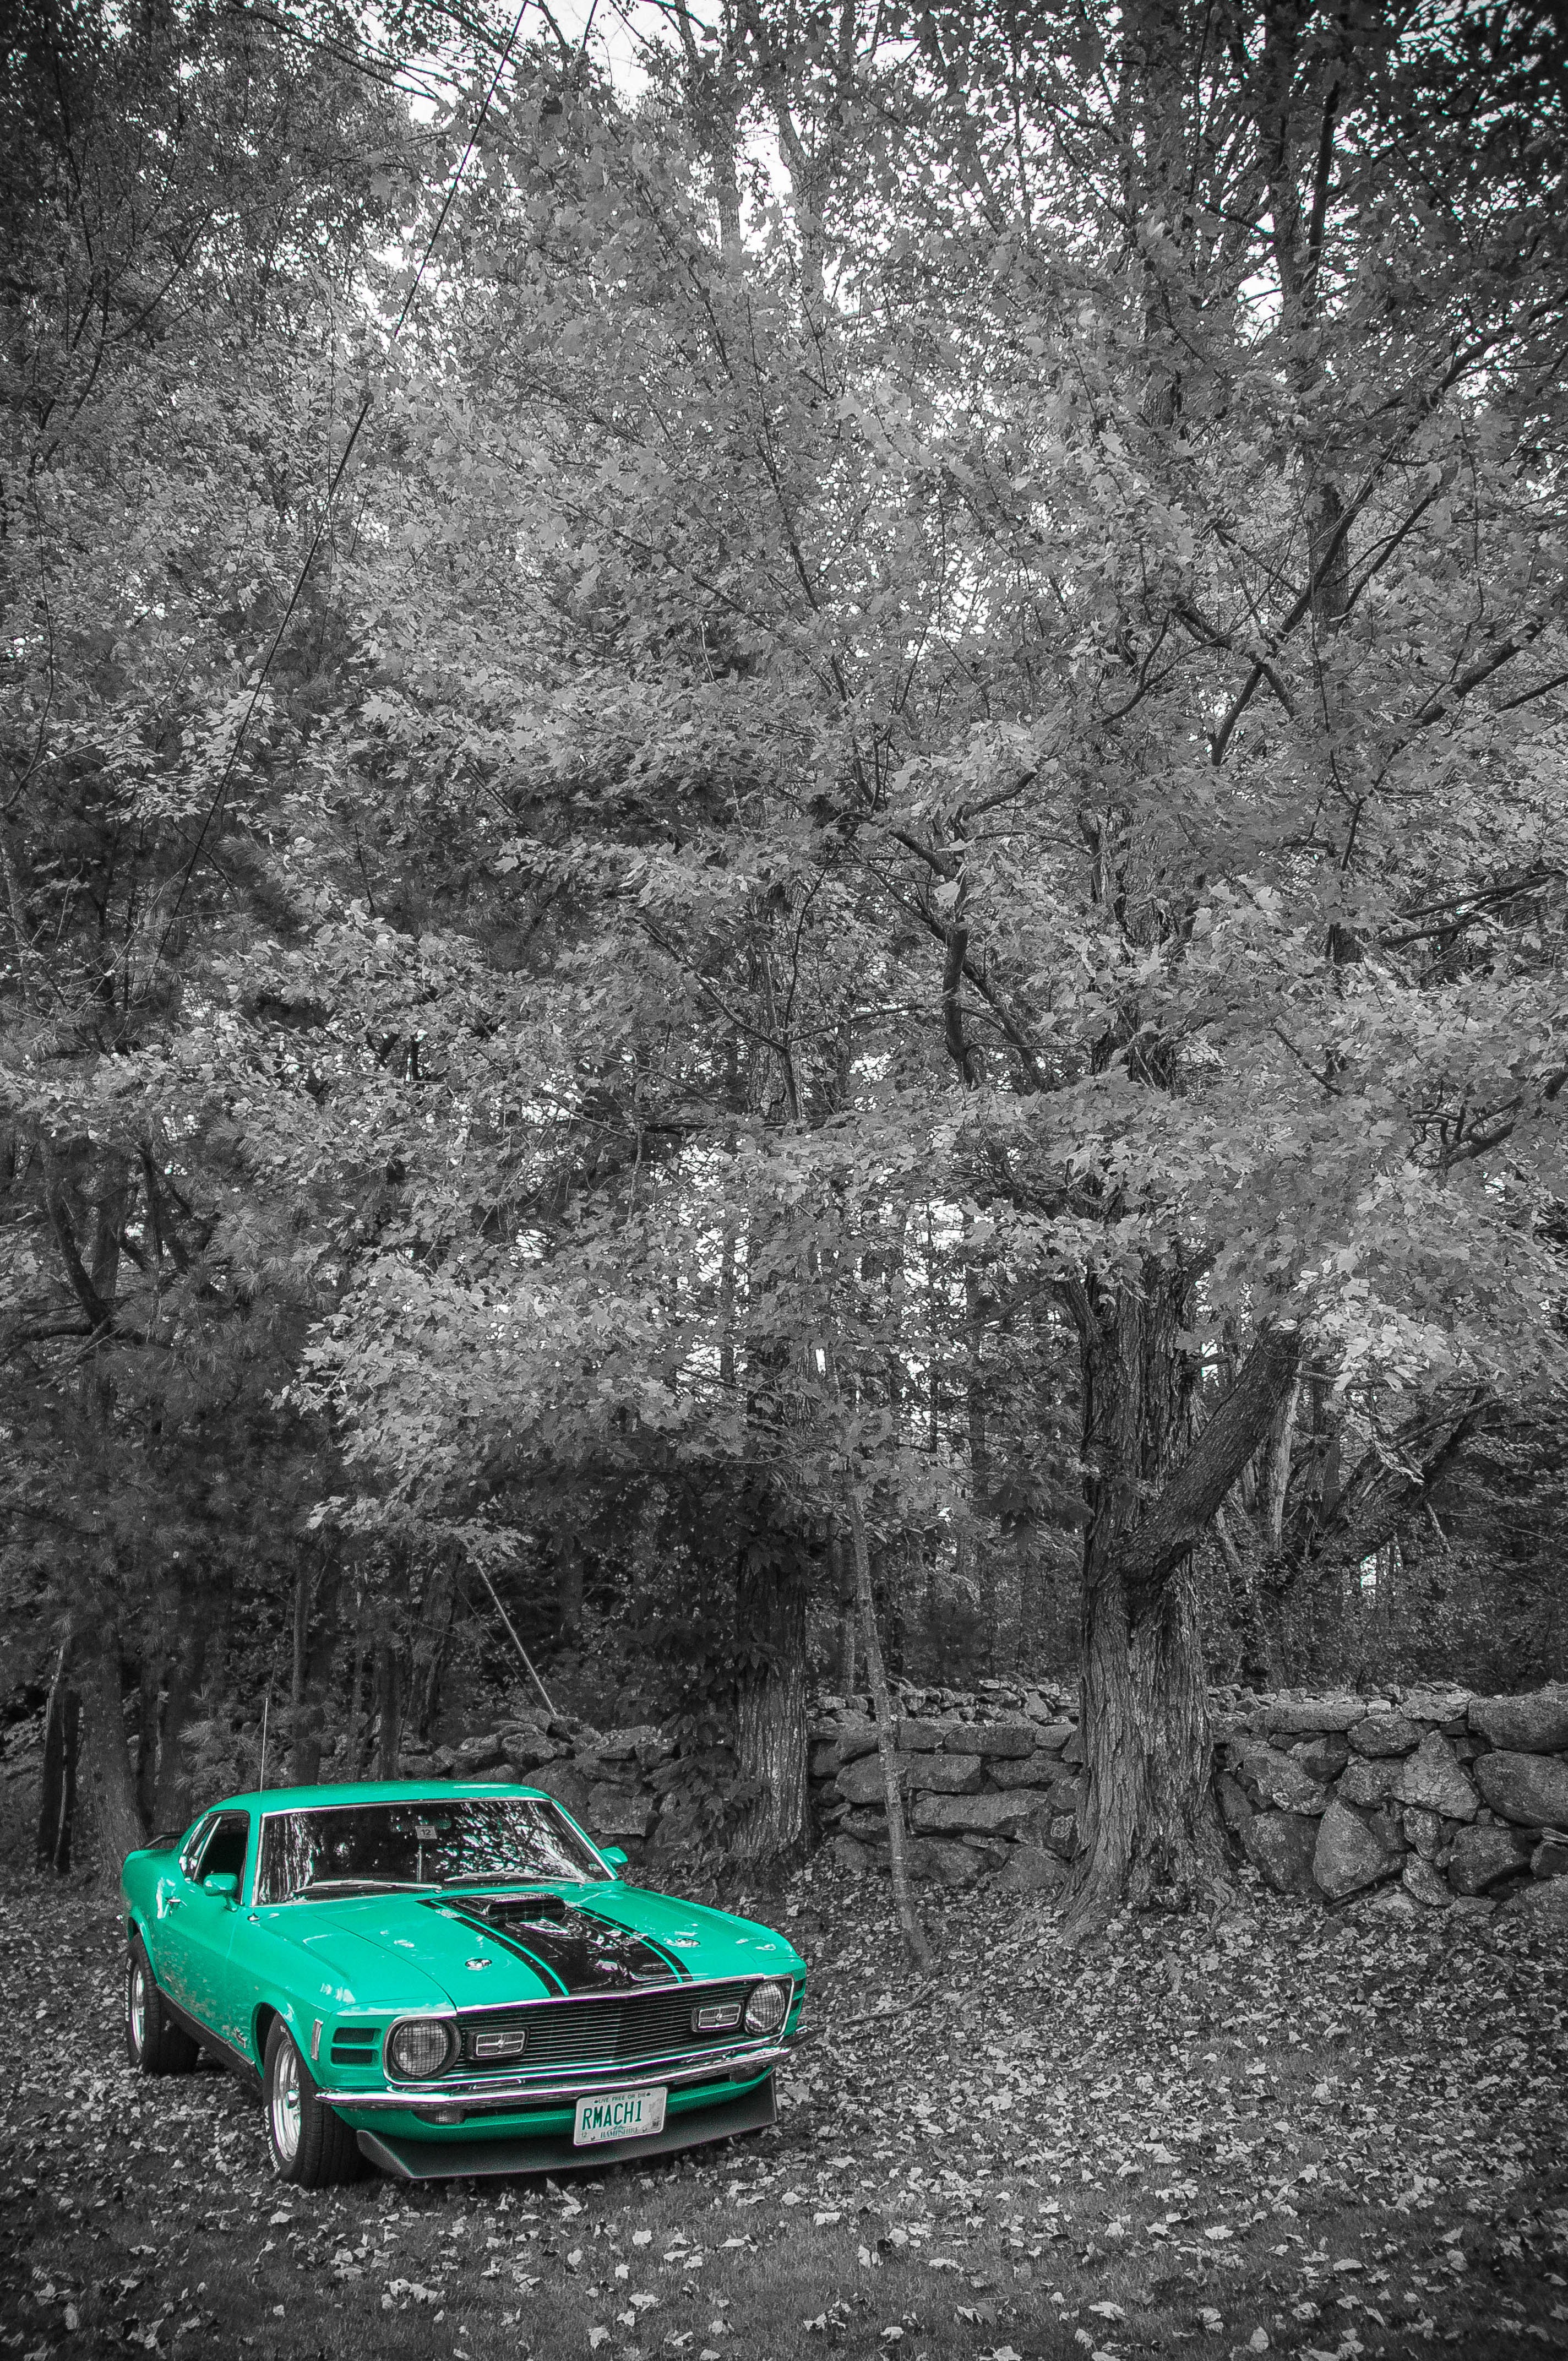
tree, nature, forest, snow, winter, black and white, plant, technology, road, sport, car, wheel, automobile, leaf, flower, travel, transport, model, vehicle, show, drive, weather, auto, machine, monochrome, speed, modern, season, muscle, automotive, bumper, race, power, chrome, ford, luxury, design, hybrid, performance, engine, racing, motor, style, elegant, classic, mustang, expensive, woodland, exhibition, habitat, shiny, elegance, horsepower, luxurious, monochrome photography, natural environment, woody plant